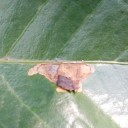
Label: Miner